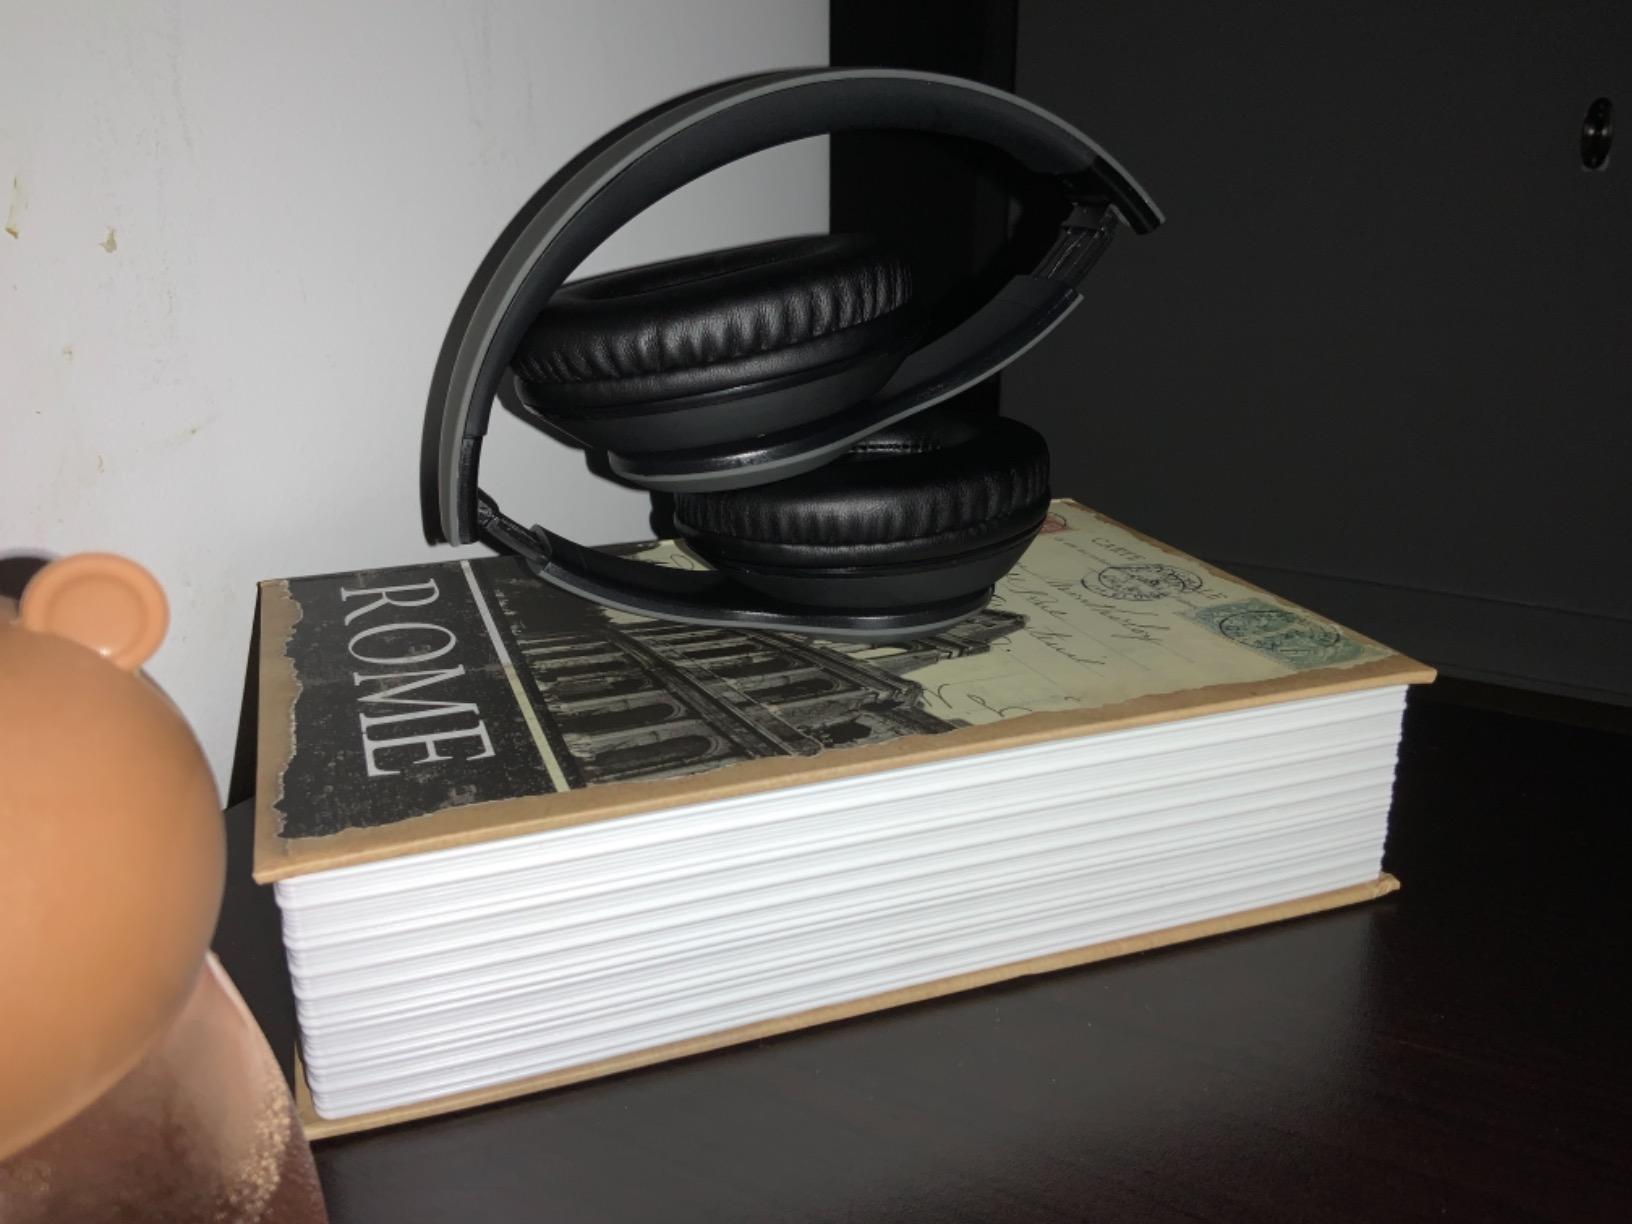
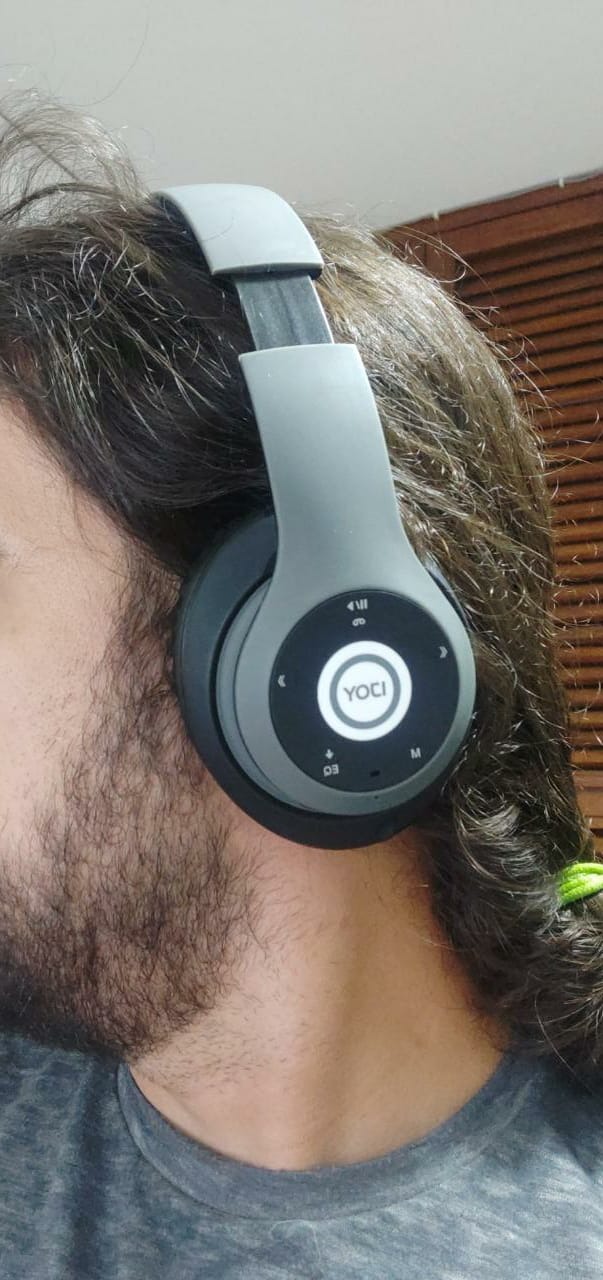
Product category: headphones
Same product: yes